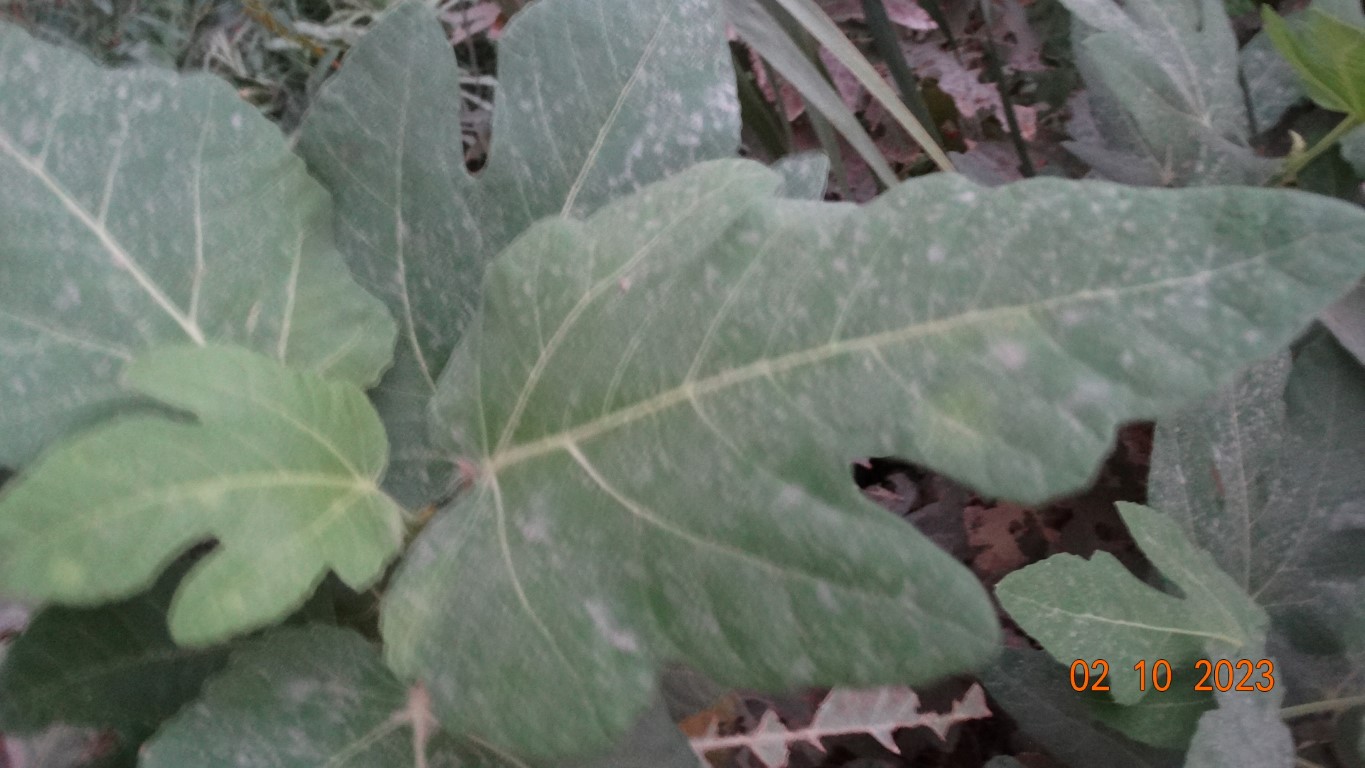
Label: healthy